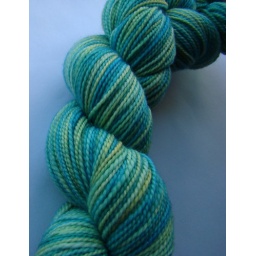
beach glass in daylight